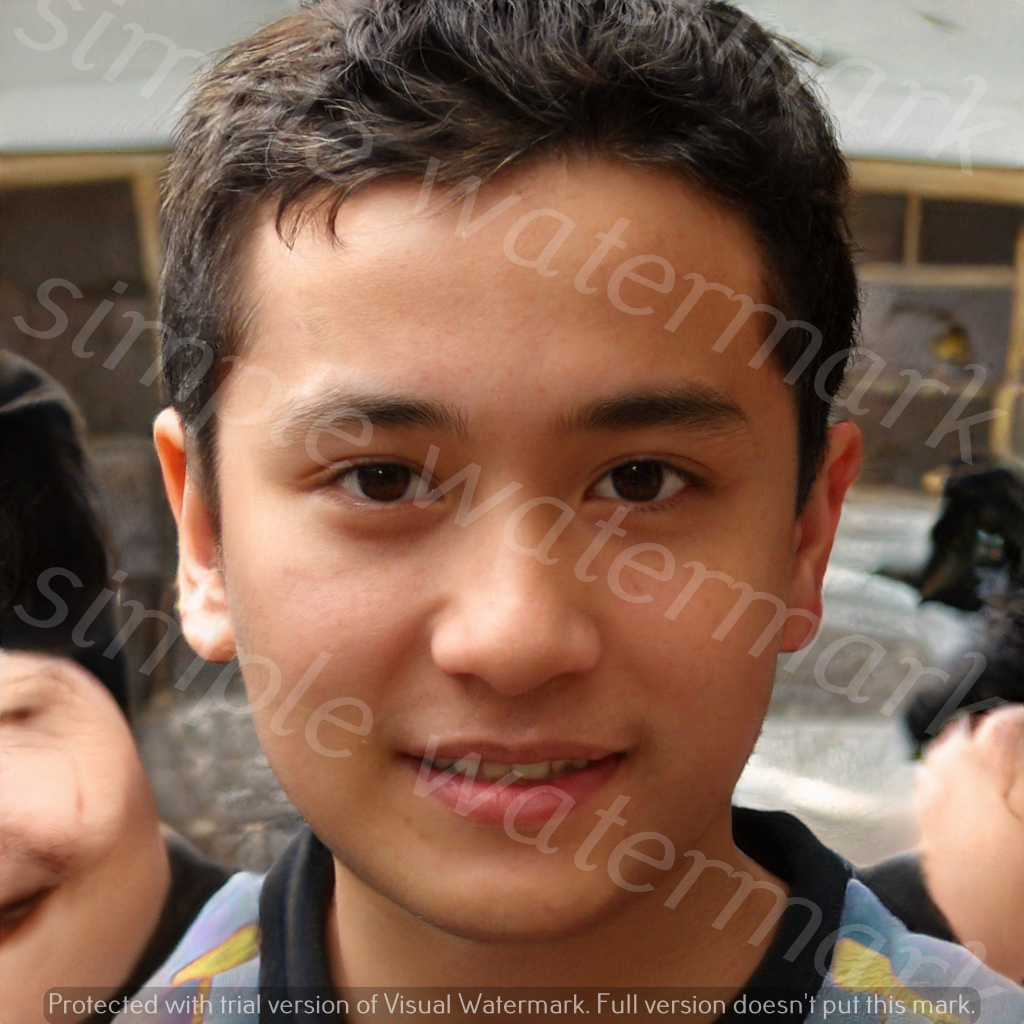
Label: Watermark